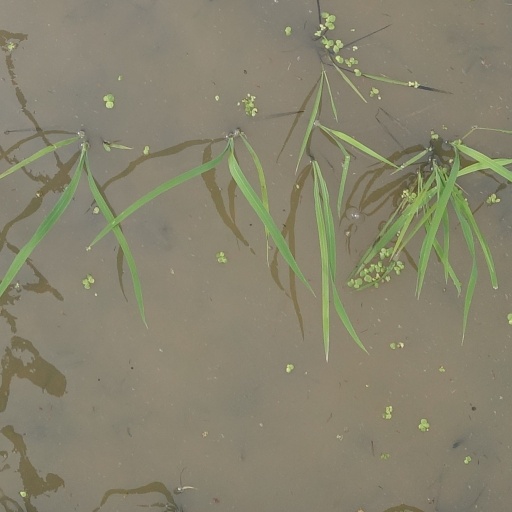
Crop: rice